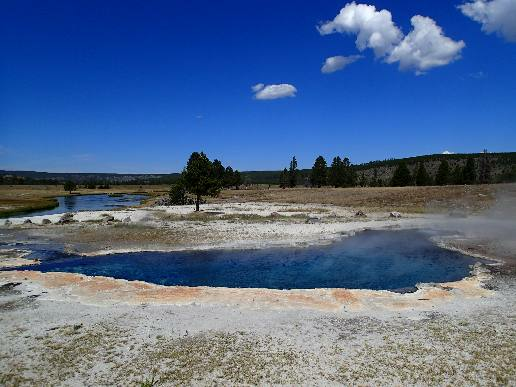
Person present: No